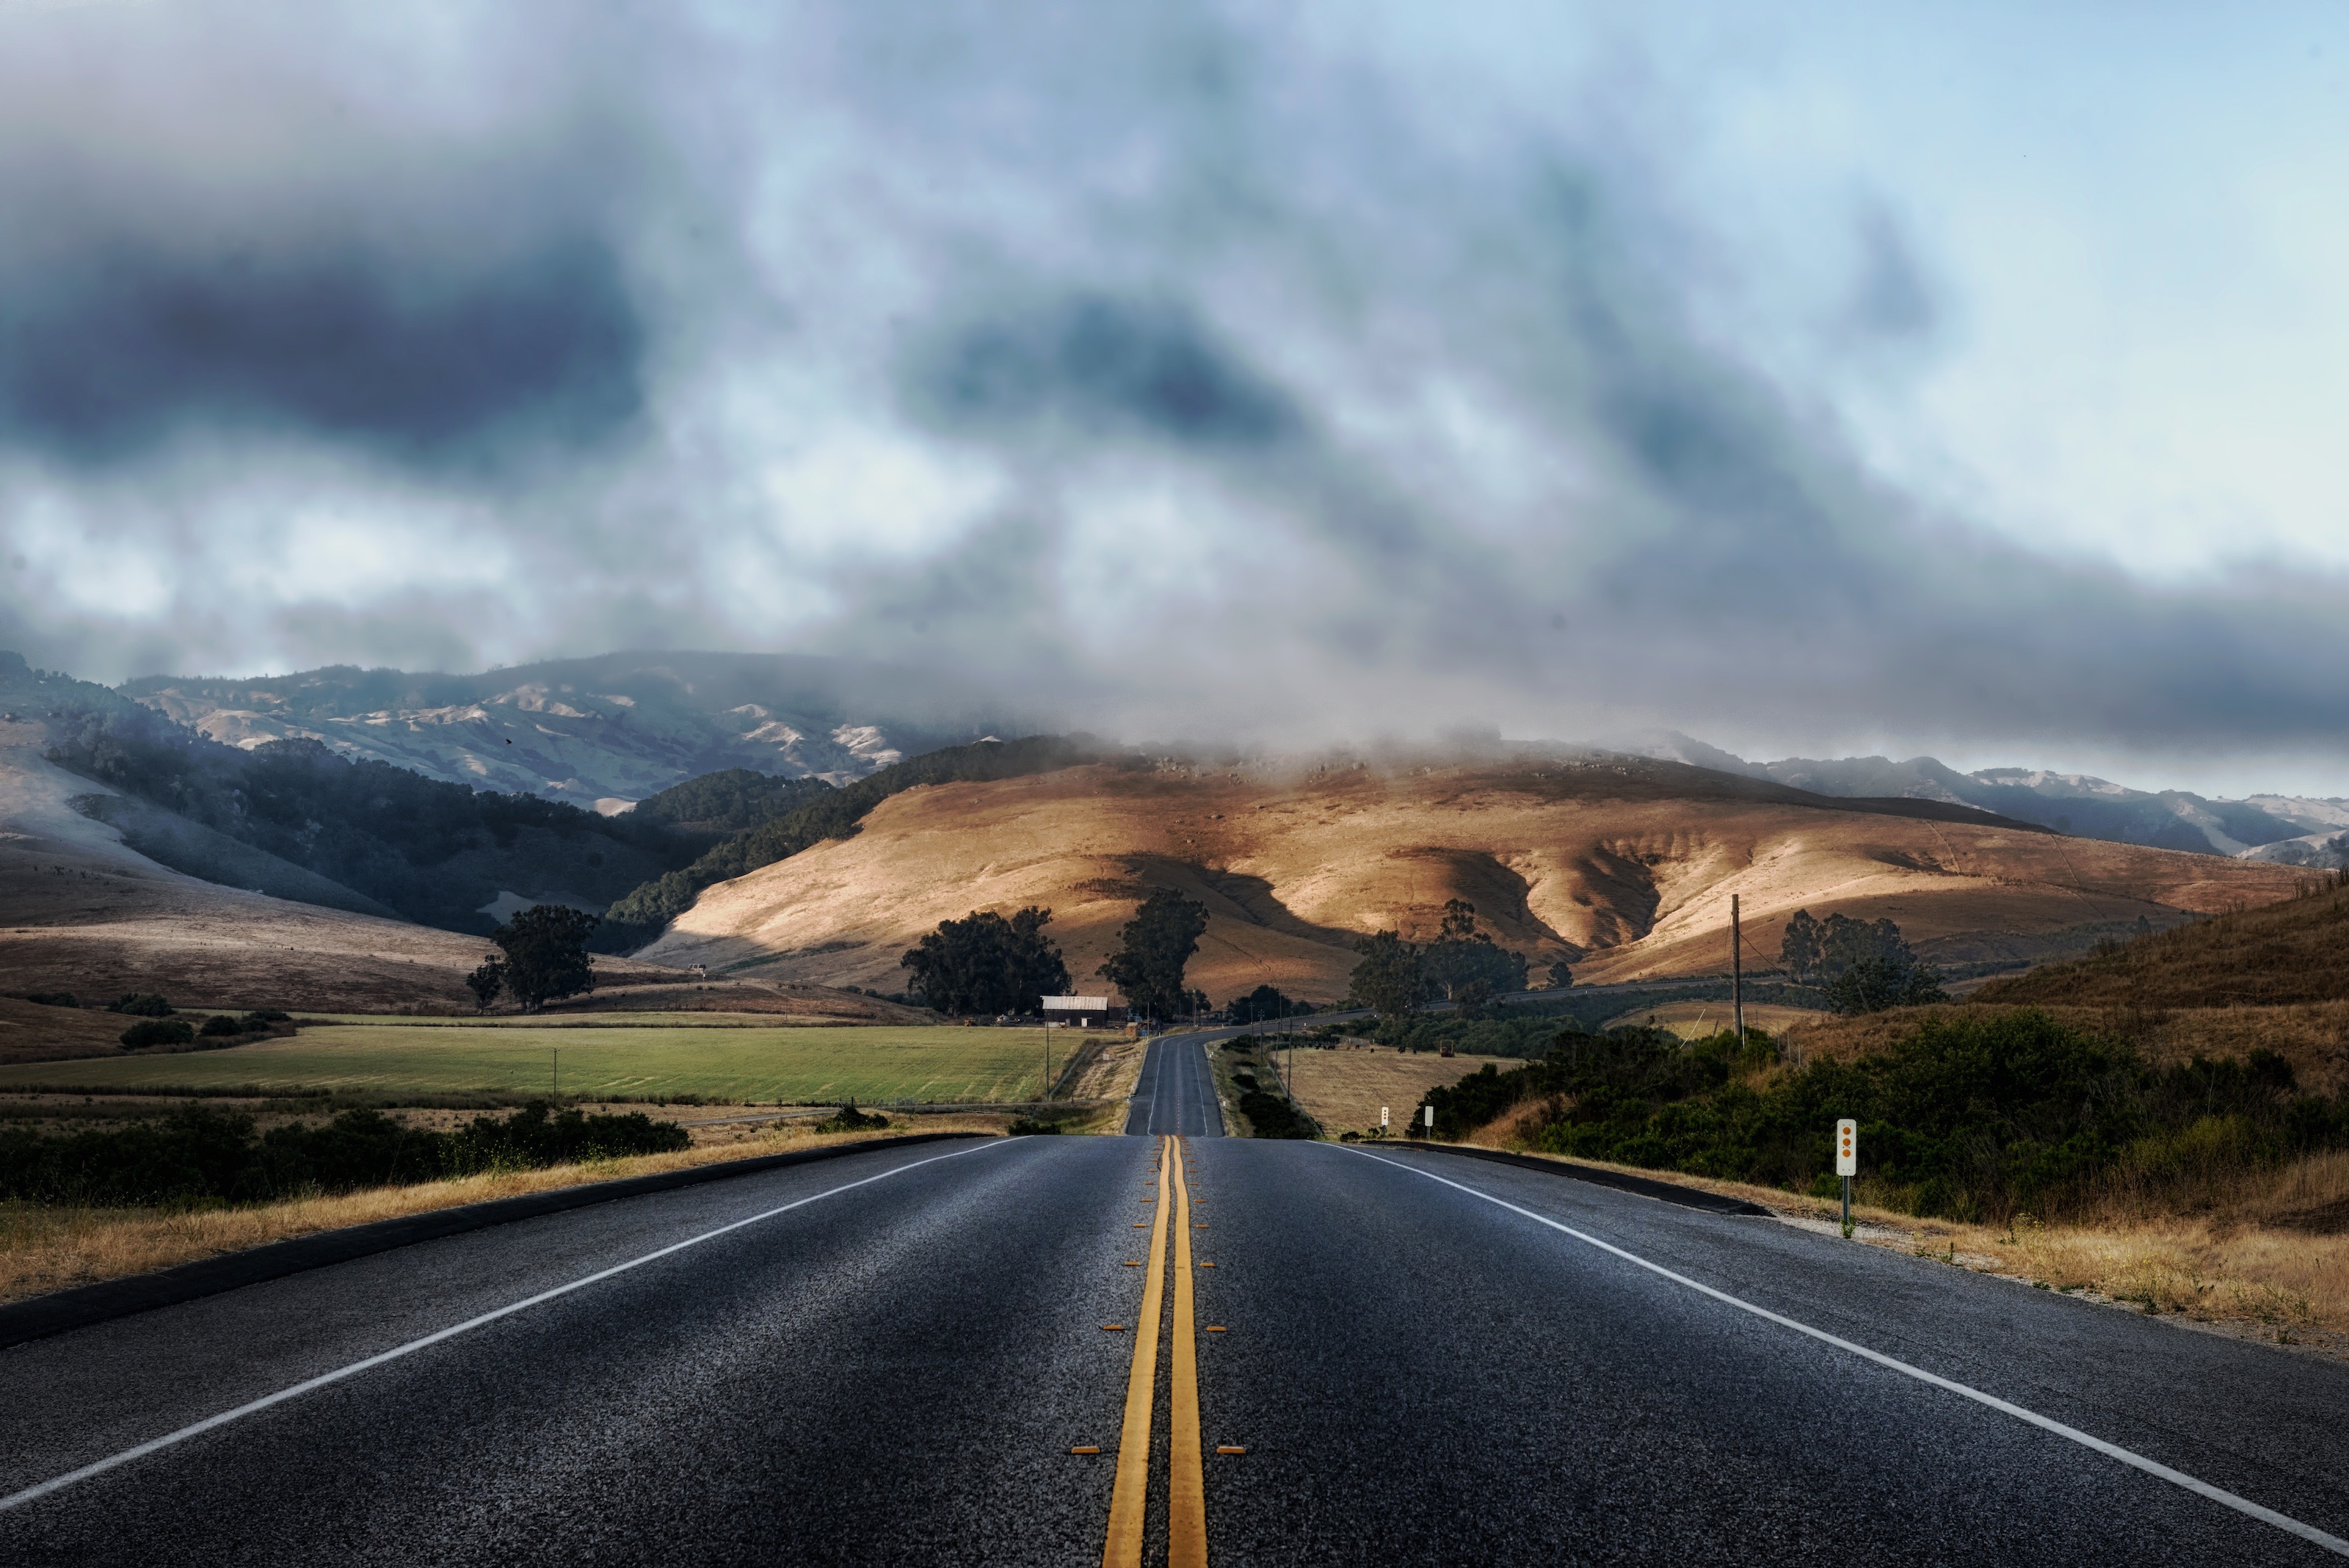
landscape, nature, horizon, mountain, cloud, sky, road, field, morning, hill, highway, driving, dawn, mountain range, asphalt, travel, dusk, highland, plain, road trip, hills, clouds, roadside, infrastructure, plateau, rural area, mountain pass, atmospheric phenomenon, mountainous landforms, controlled access highway